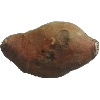
Label: potato_sweet